Thomas Picton

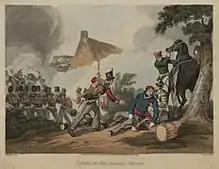
Death of Sir Thomas Picton

When Napoleon returned from Elba, Picton, at Wellington's request, accepted a high command in the Anglo-Dutch army, and was appointed commander of the 5th Infantry Division. Along with every other senior officer in the army, he was invited to the Duchess of Richmond's Ball that was held on 15 June.